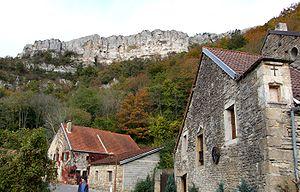
Baulme-la-Roche, Côte-d'Or, Bourgogne, FRANCE